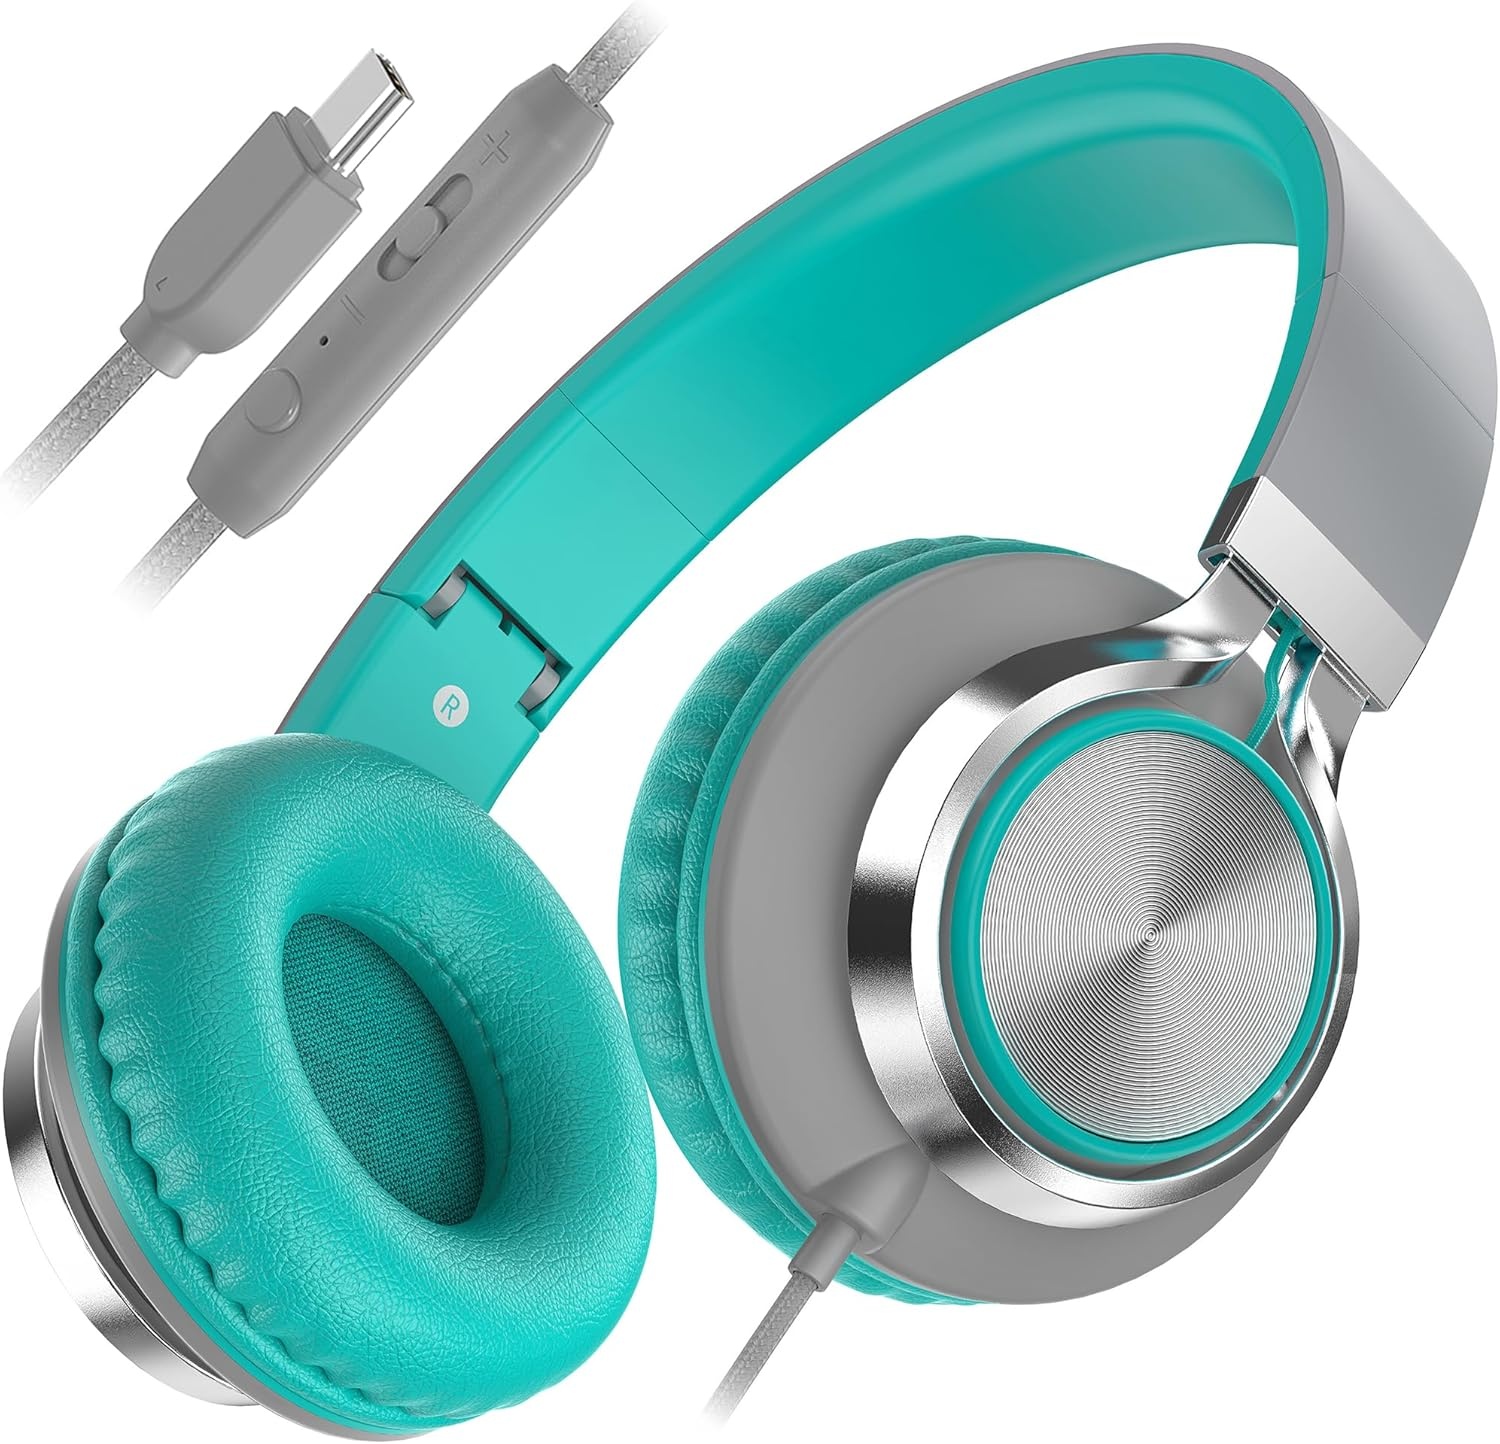
AILIHEN C8 Kids Headphones Wired USB C, USB-C Headphones with Microphone & Volume Control, Foldable Stereo Sound Tangle-Free Type C Cord, Compatible with Cellphone, Laptop, PC, Computer (Grey Mint)
Overview Brand : AILIHEN Color : Grey Mint Ear Placement : On Ear Form Factor : On Ear Headphones Jack : USB-C Jack About this item Immersive Stereo Sound – Experience high-quality audio with deep bass and crisp highs, ensuring a rich and enjoyable listening experience for music, videos, and calls HD Microphone & Volume Control – Built-in microphone ensures clear voice transmission for calls and online communication, while in-line volume control allows easy sound adjustments on the go All-Day Comfort – Designed with ultra-soft ear cushions and an adjustable headband for a snug yet comfortable fit, perfect for extended use without discomfort Lightweight & Foldable – Compact, foldable design makes these headphones easy to store and carry, perfect for school, travel, or everyday use. The adjustable headband ensures a perfect fit for kids, teens, and adults USB-C Universal Compatibility – Equipped with a USB C plug and an advanced digital signal chip, these C8 type c headphones offer enhanced compatibility compared to others on the market, ensuring seamless connection for Android cell phones, iPhone 15 & 16, iPads, MacBooks, tablets, and other USB-C devices
Brand: AILIHEN
Category: Electronics > Audio > Audio Components > Headphones & Headsets > Headphones > On-Ear Headphones